Konrad Eberhard

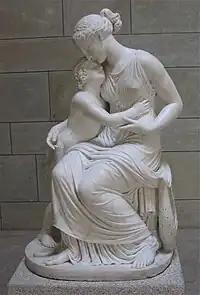
"Amor and the Muse", 1807-1811

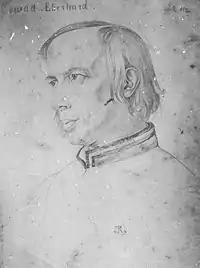
Portrait of Eberhard by Theodor Rehbenitz

Konrad Eberhard (25 November 1768 – 12 March 1859), a German historical painter, better known as a sculptor, was one of the foremost artists of the so-called Nazarene School, which at one time gathered round Friedrich Overbeck in Rome.